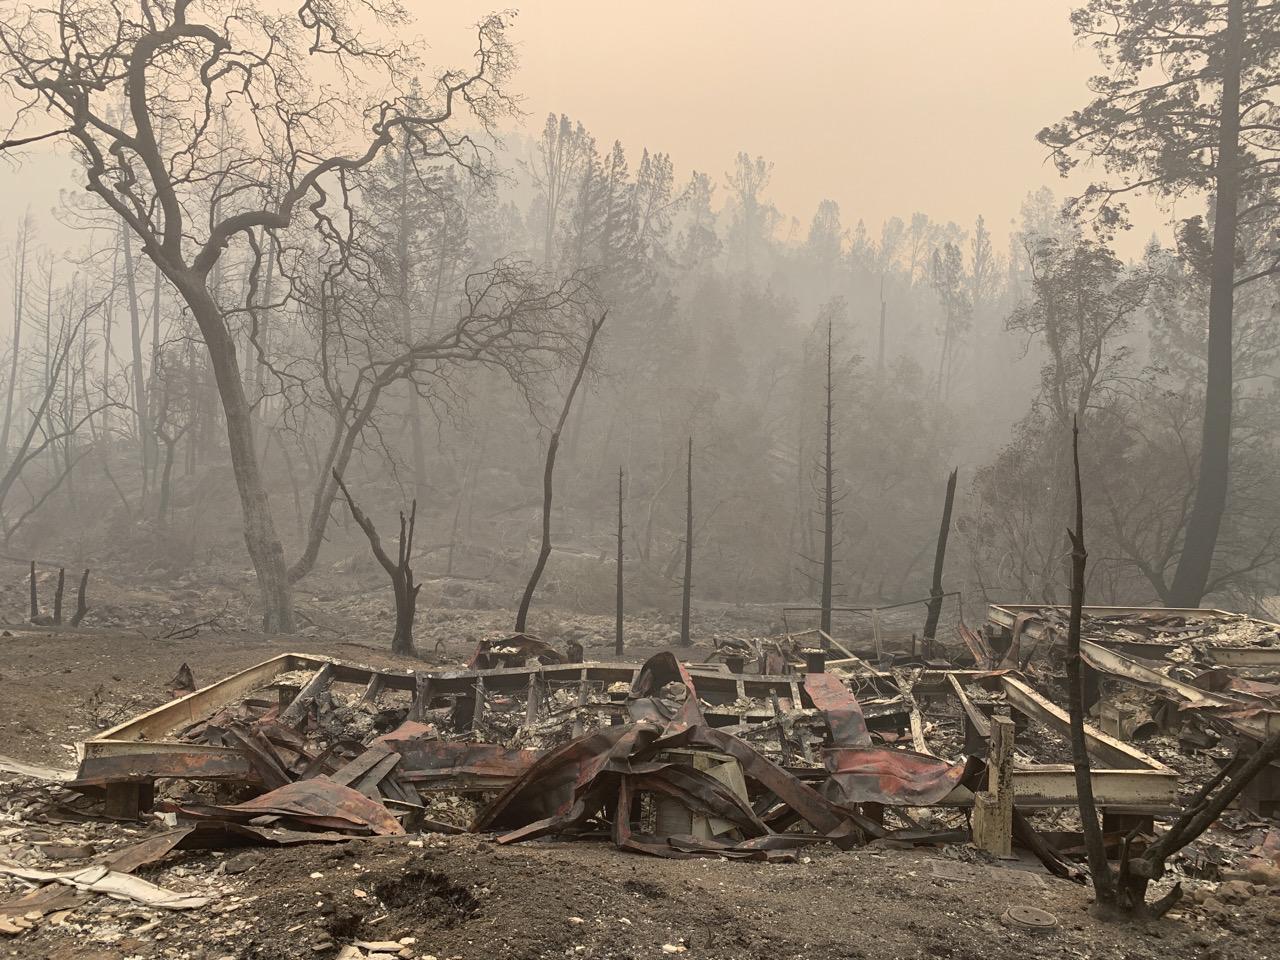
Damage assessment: destroyed